Bucksburn

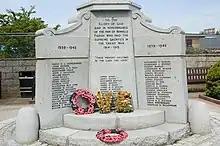
The memorial in 2005

The area is home to P&J Live, which opened in late 2019. P&J Live (also known as TECA) is a multi-purpose indoor arena in the suburb of Bucksburn, Aberdeen. Opened in August 2019, it offers a capacity for all types of shows and events from 5,000 to 15,000. Replacing the former Aberdeen Exhibition and Conference Centre (AECC), the 10,000-seat arena is used for concerts and other events. It is the largest indoor arena in Scotland, and the fifth largest arena in the United Kingdom.